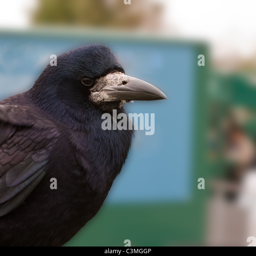
carrion crow a big black bird native